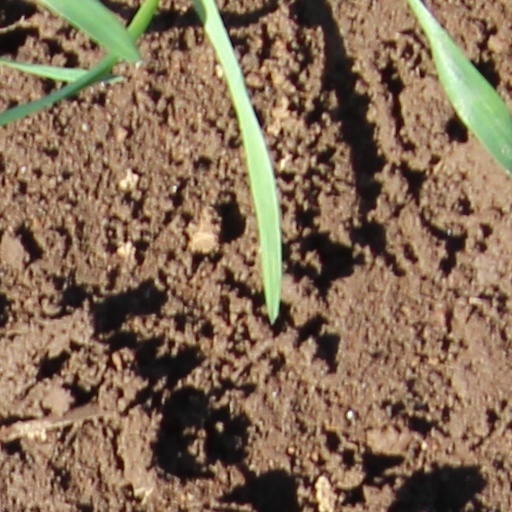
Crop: wheat